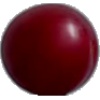
Label: Cherry Wax Red 1